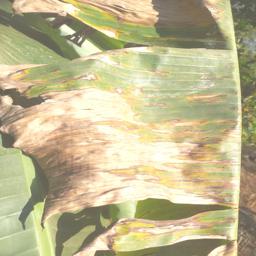
Label: MALBHOG LEAF